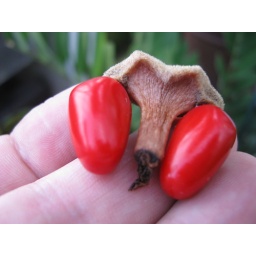
Really interesting plant in the Bromeliad House, the fruit is really something.